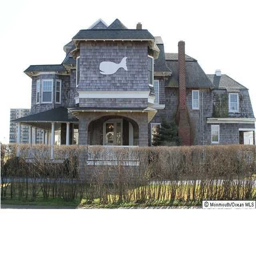
i remember this house from my childhood